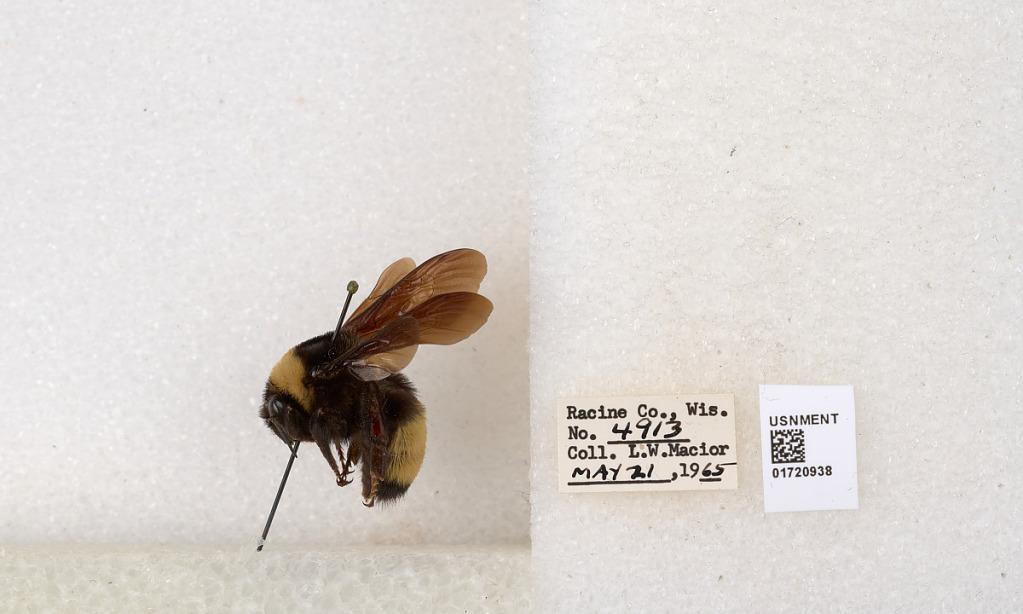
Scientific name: Bombus (Bombus) nevadensis auricormus
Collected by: L. Macior
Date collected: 1965-5-21
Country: United States
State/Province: Wisconsin
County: Racine
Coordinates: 42.7299, -87.8123